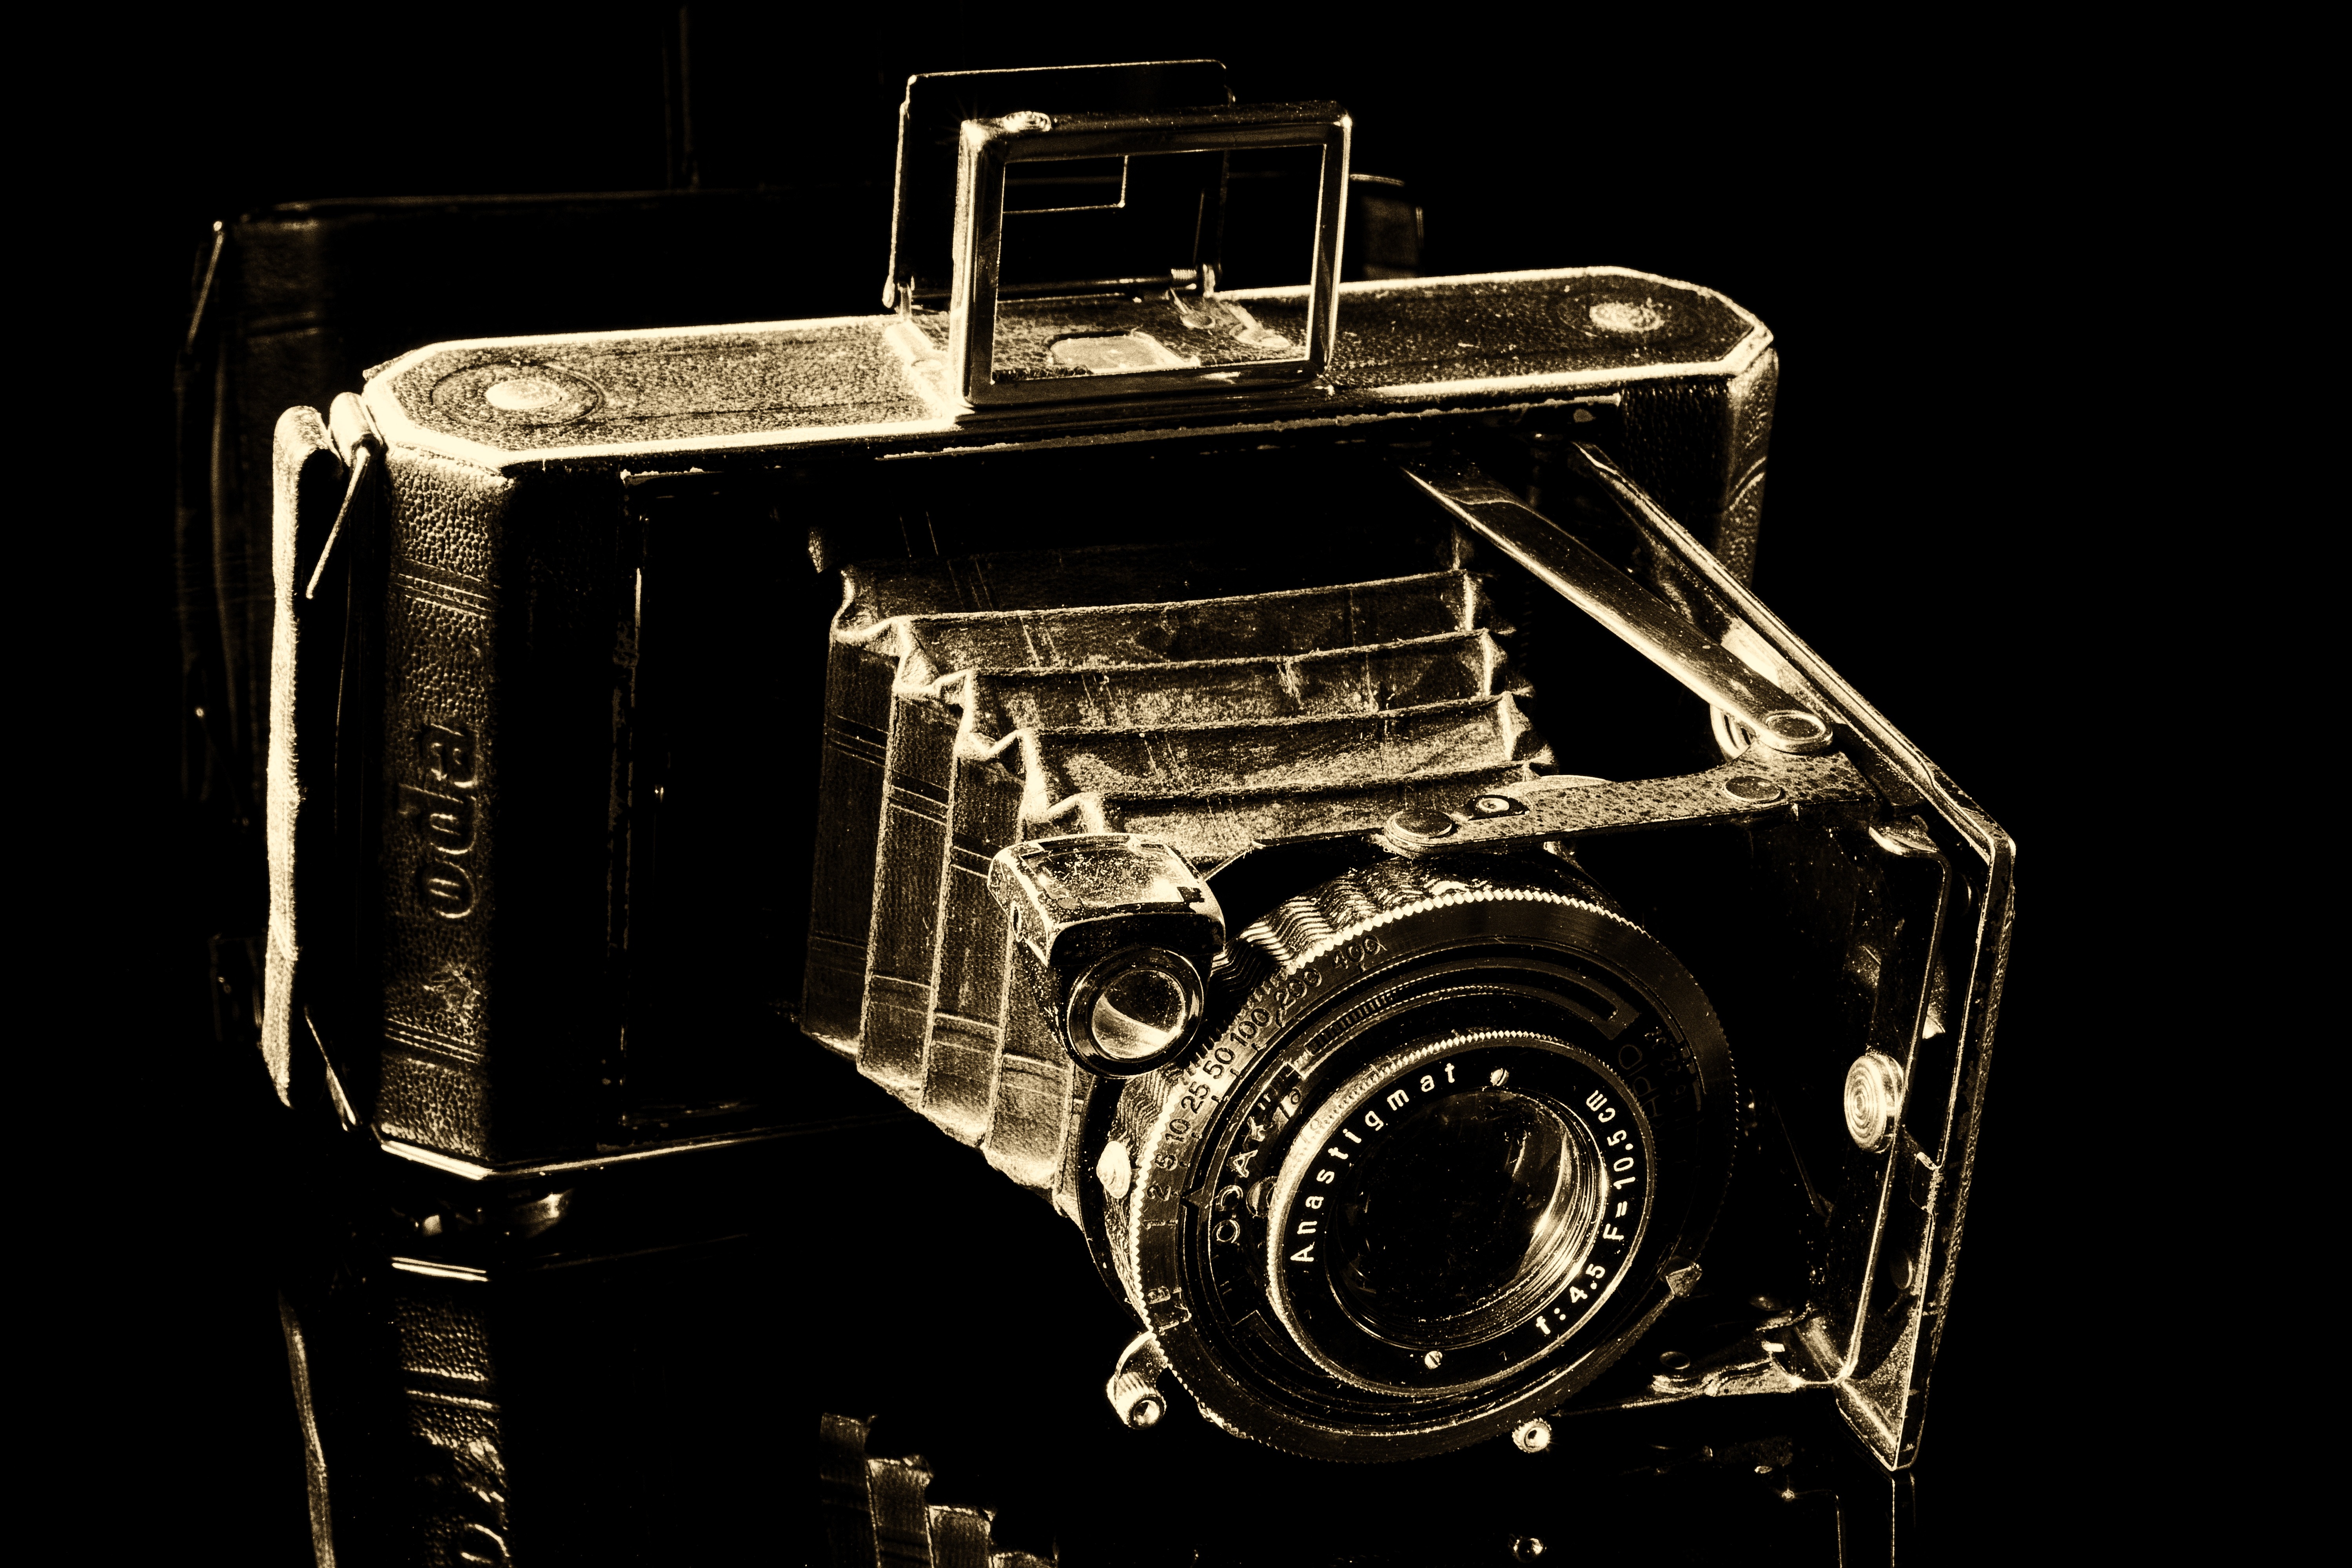
black and white, camera, old, photo, viewfinder, reflection, vehicle, nostalgia, monochrome, reflex camera, digital camera, photograph, reflections, nostalgic, images, mirroring, b w, self timer, rangefinder camera, monochrome photography, balgenkamera, digital slr, roll film, single lens reflex camera, cameras optics, old movie, sepia coloured, anastigmat, aperture ring, rollfilm camera